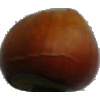
Label: nut_forest